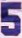
Number: 5